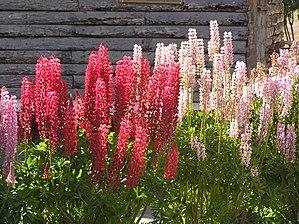
Le lupin de Russell est une gamme de lupins hybrides obtenus par George Russell dans son jardin de York. Le lupin de Russell est souvent cultivé dans les jardins pour ses floraisons multicolores et spectaculaires.